Torneo Gran Alternativa (2016)

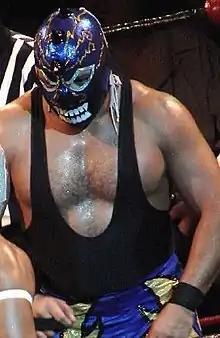
Mephisto, teamed with rookie Yago and was eliminated in the semi-finals.

Block A of the 2016 tournament marked the first time Rocky Casas, El Cuatrero, Flyer, Fuji, Magia Blanca and Super Halcón Jr. has competed in a "Gran Alternativa" tournament. The tournament also marked the CMLL debut of Rocky Casas and Arena México debut of Magia Blanca. Oro Jr. previously competed in both the 2013 and 2014; tournaments while Tritón was part of the 2012 tournament, and also worked the 2011 tournament under his previous identity of "Metal Blanco". For Block B the 2016 tournament marked the first time CMLL regulars Esfinge, Raijin, Sansón and Stigma competed in the tournament, with Raijin and Sansón making their CMLL debut in 2016. Warrior Steel and Yago had not worked regularly for CMLL prior to the tournament, but primarily worked for the CMLL-affiliated "Lucha Elite" promotion while Golden Magic had never worked a CMLL show prior to his entry in the "Gran Alternativa". Pegasso was the lone rookie to have competed before, having been part of the 2010 "Gran Alternativa" tournament, six years prior.